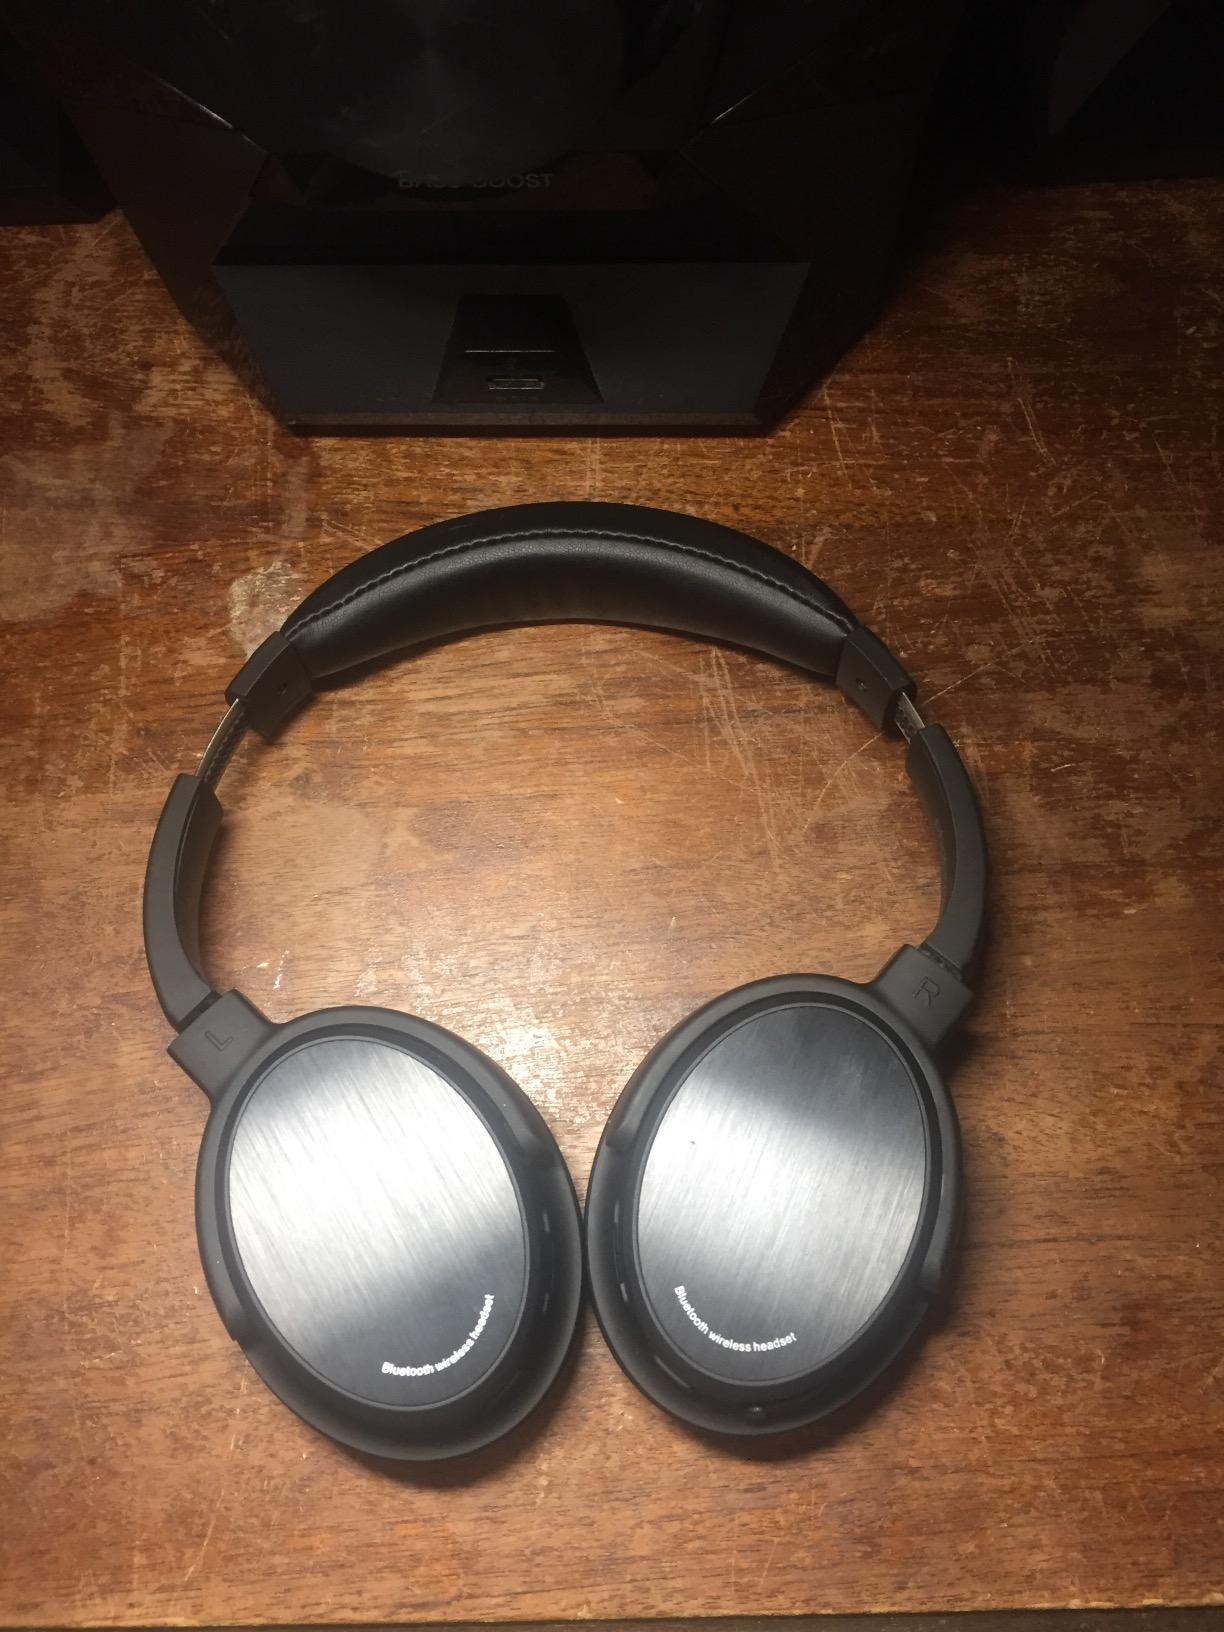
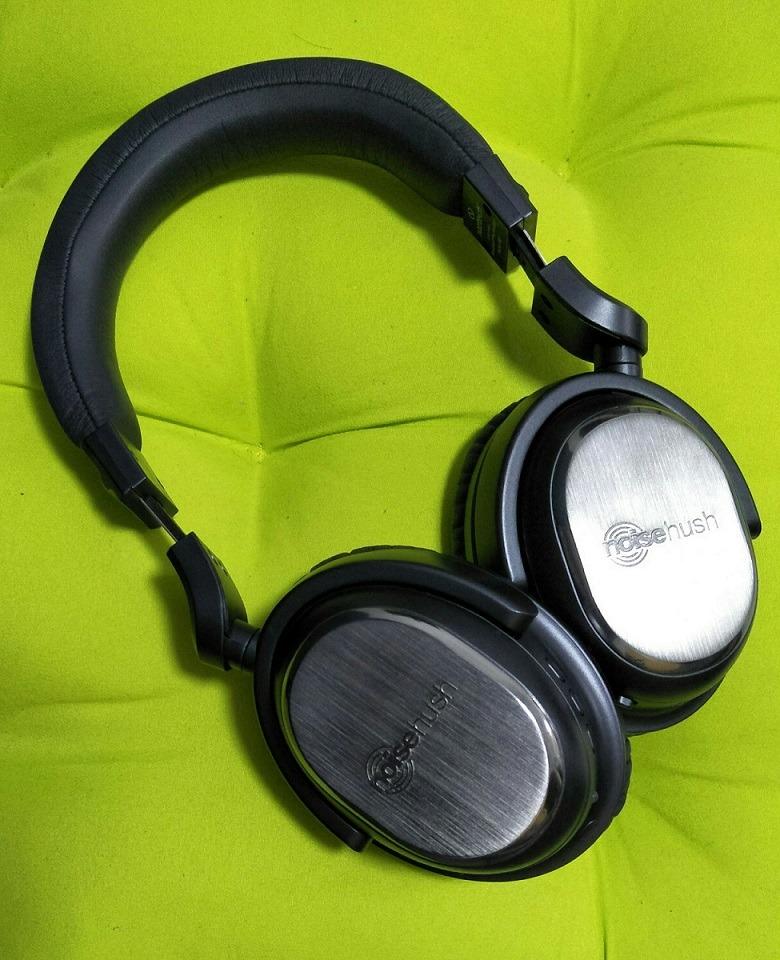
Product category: headphones
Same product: no